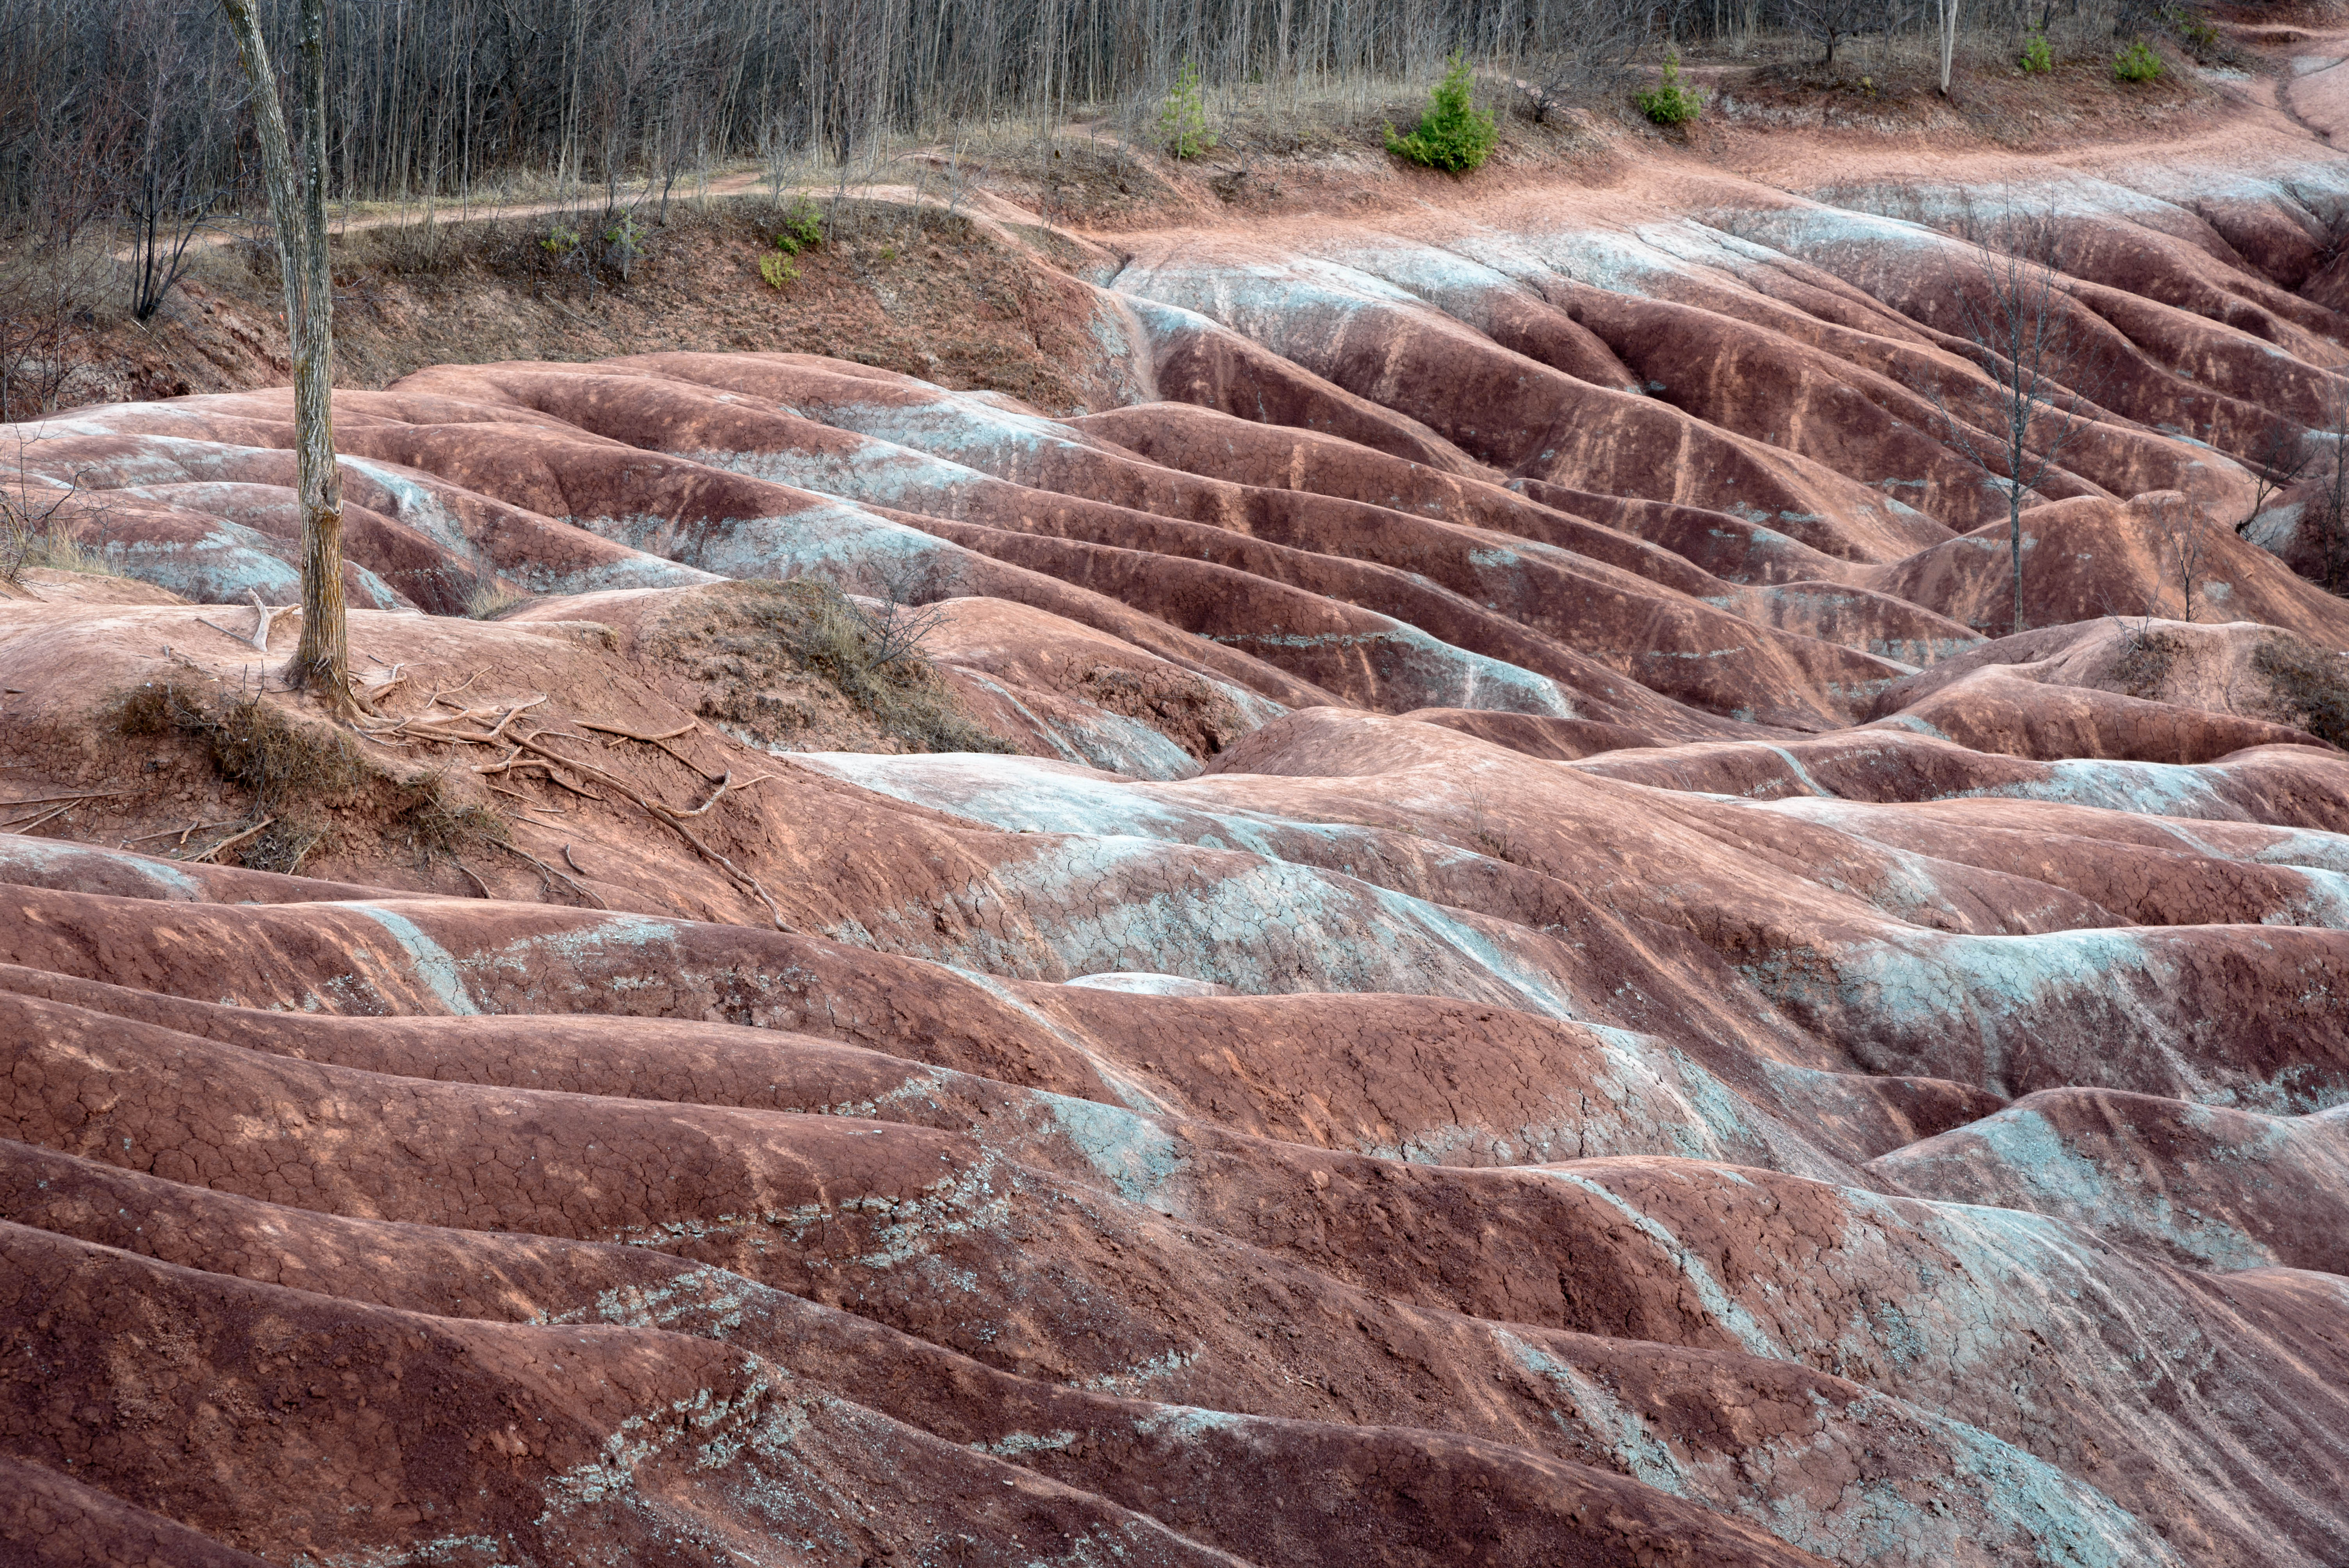
landscape, rock, valley, formation, soil, canyon, nikon, material, geology, badlands, d750, cheltenham, wadi, landform, geological phenomenon